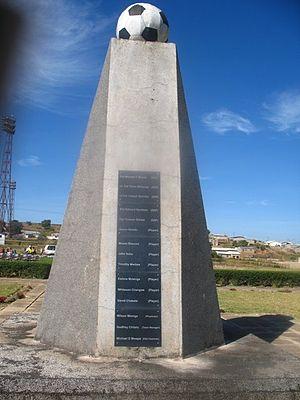
Le vol Zambian Air Force 319 était un vol assuré par la Force aérienne zambienne dont l'appareil s'est écrasé le 27 avril 1993. Le de Havilland Canada DHC-5 Buffalo assurant ce vol, organisé pour l’équipe de Zambie de football, s'est écrasé dans l’océan Atlantique à 500 mètres au large des côtes gabonaises. La cause de l'accident est une erreur de pilotage : le pilote aurait arrêté les deux moteurs après un incendie sur un seul.